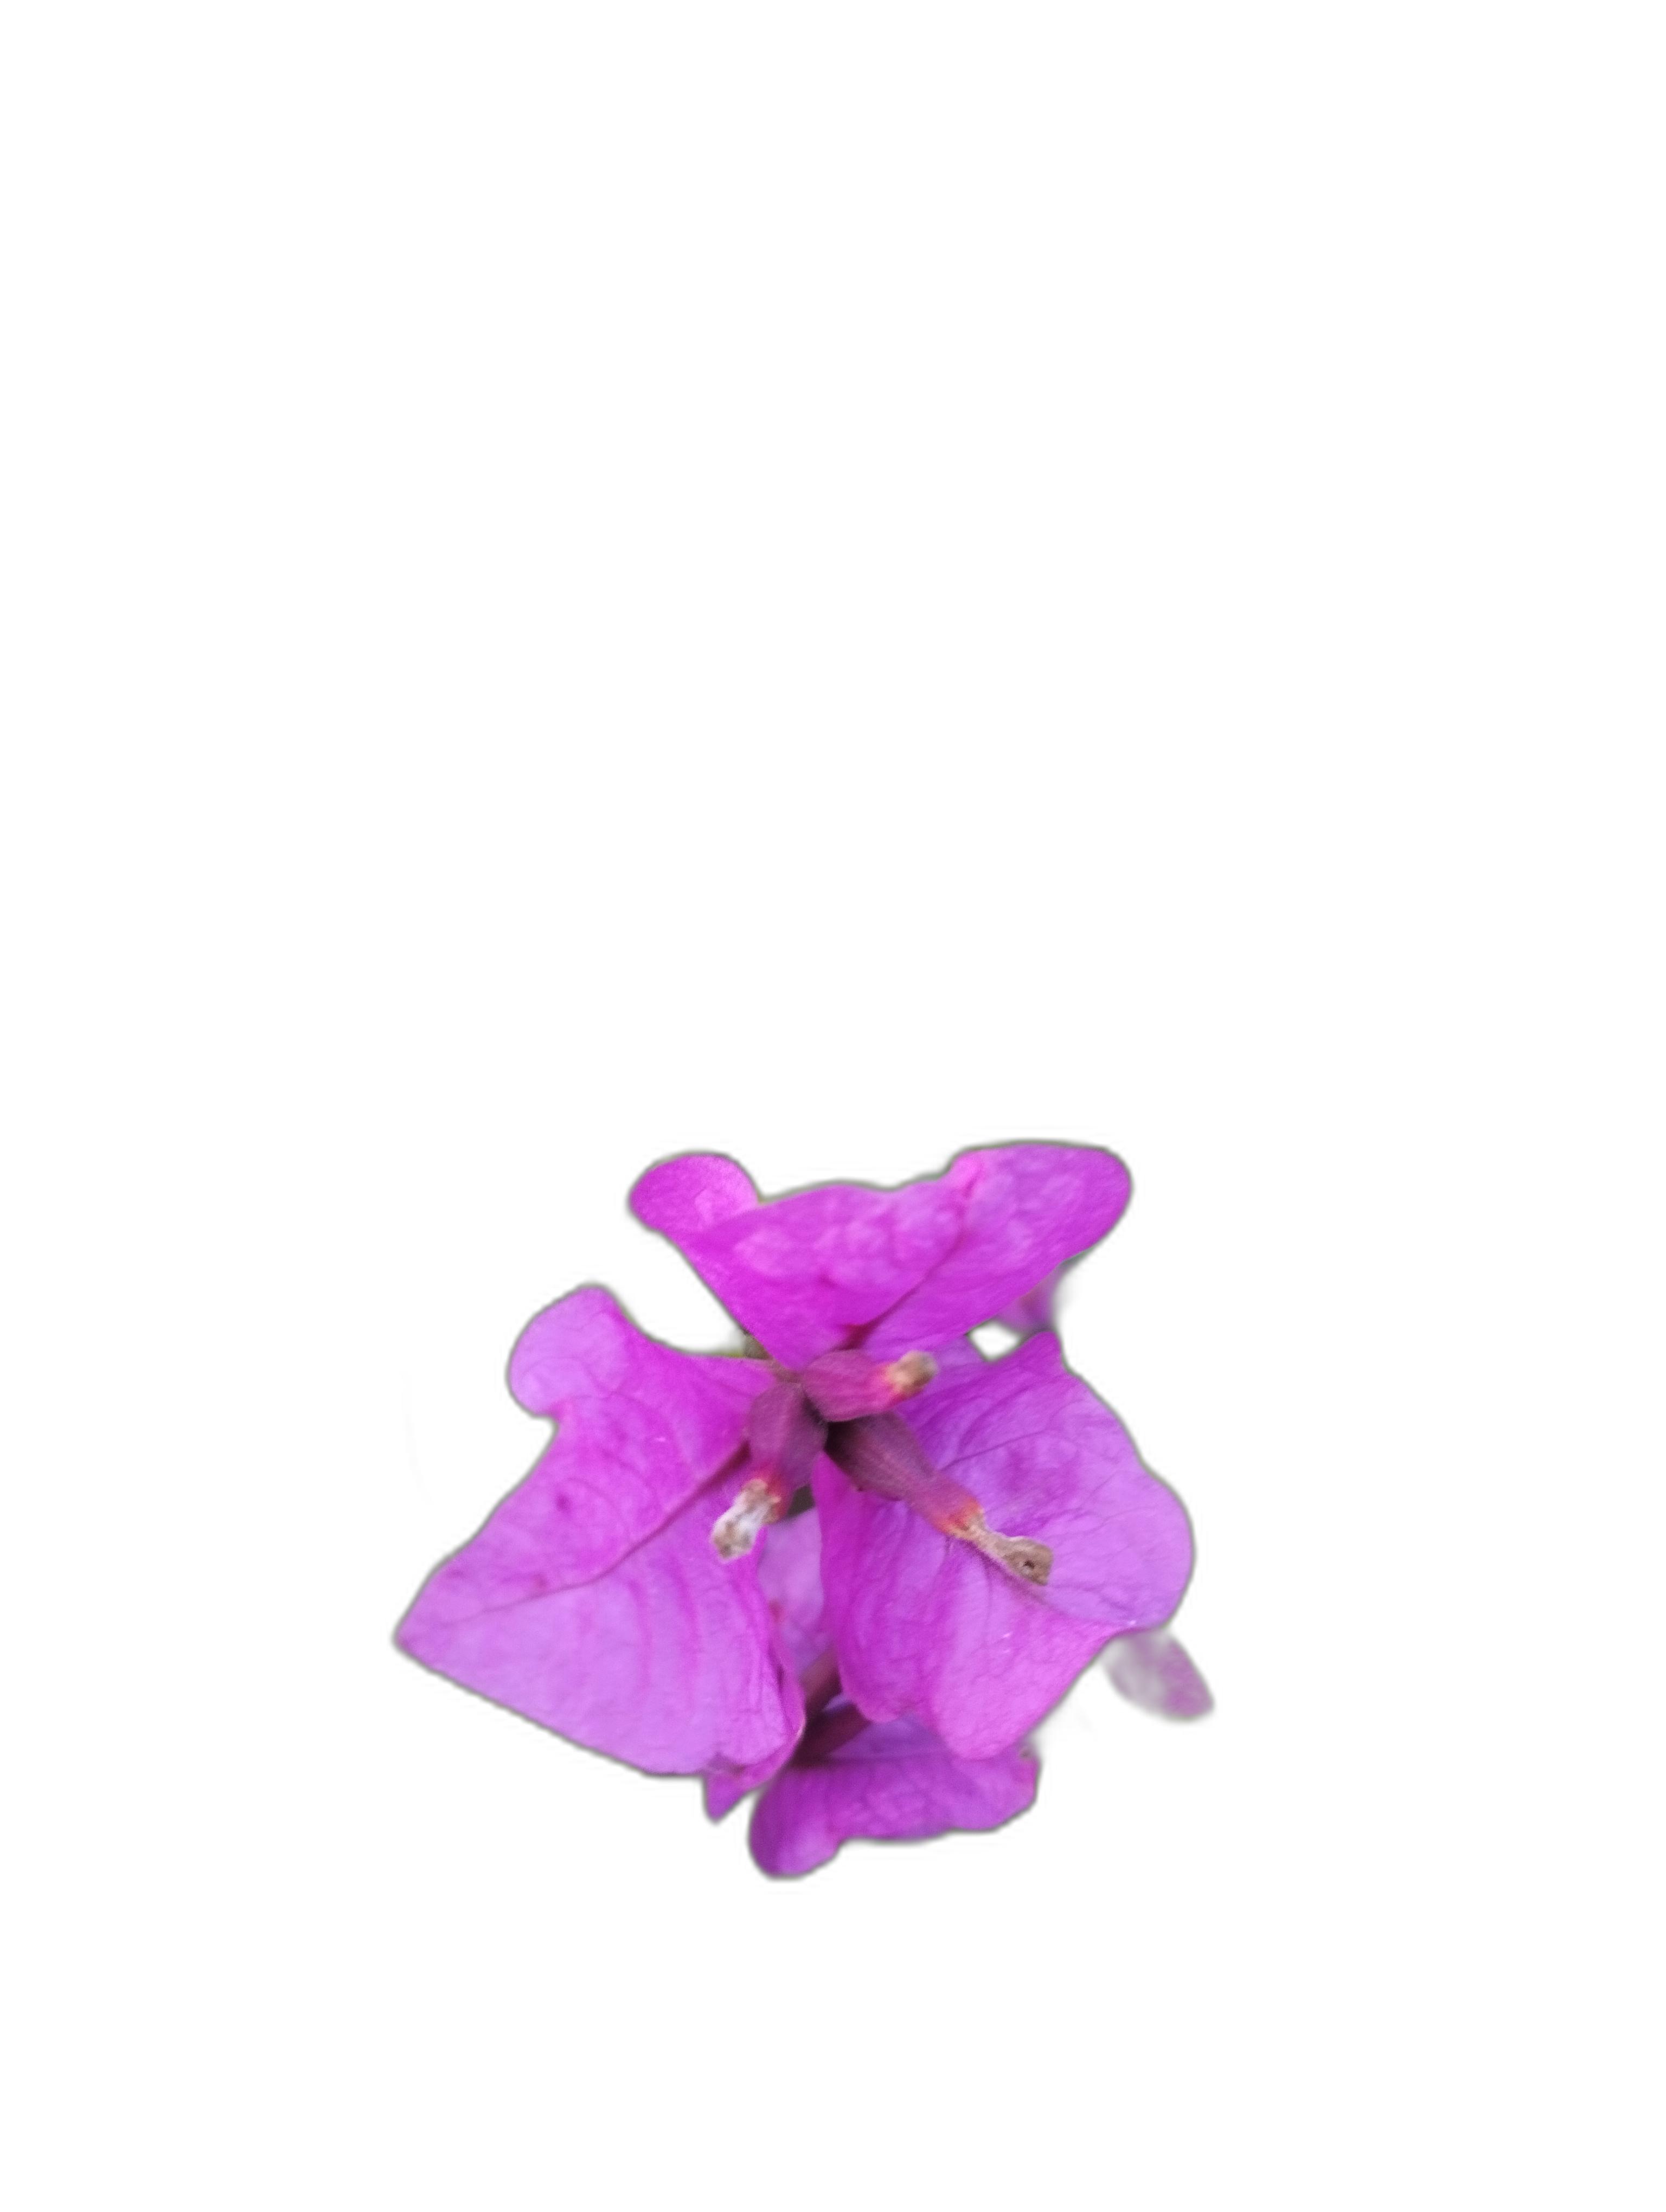
Label: Bougainvillea